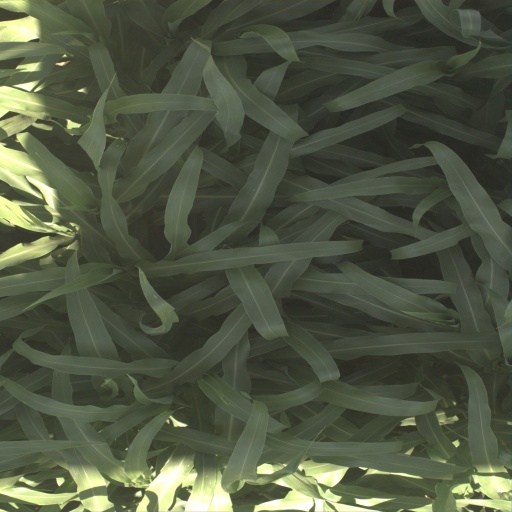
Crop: sorghum